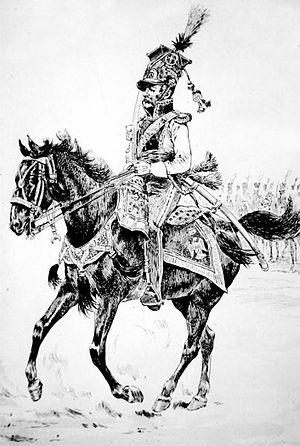
Le colonel Krasinski, commandant le régiment des lanciers polonais de la Garde impériale.